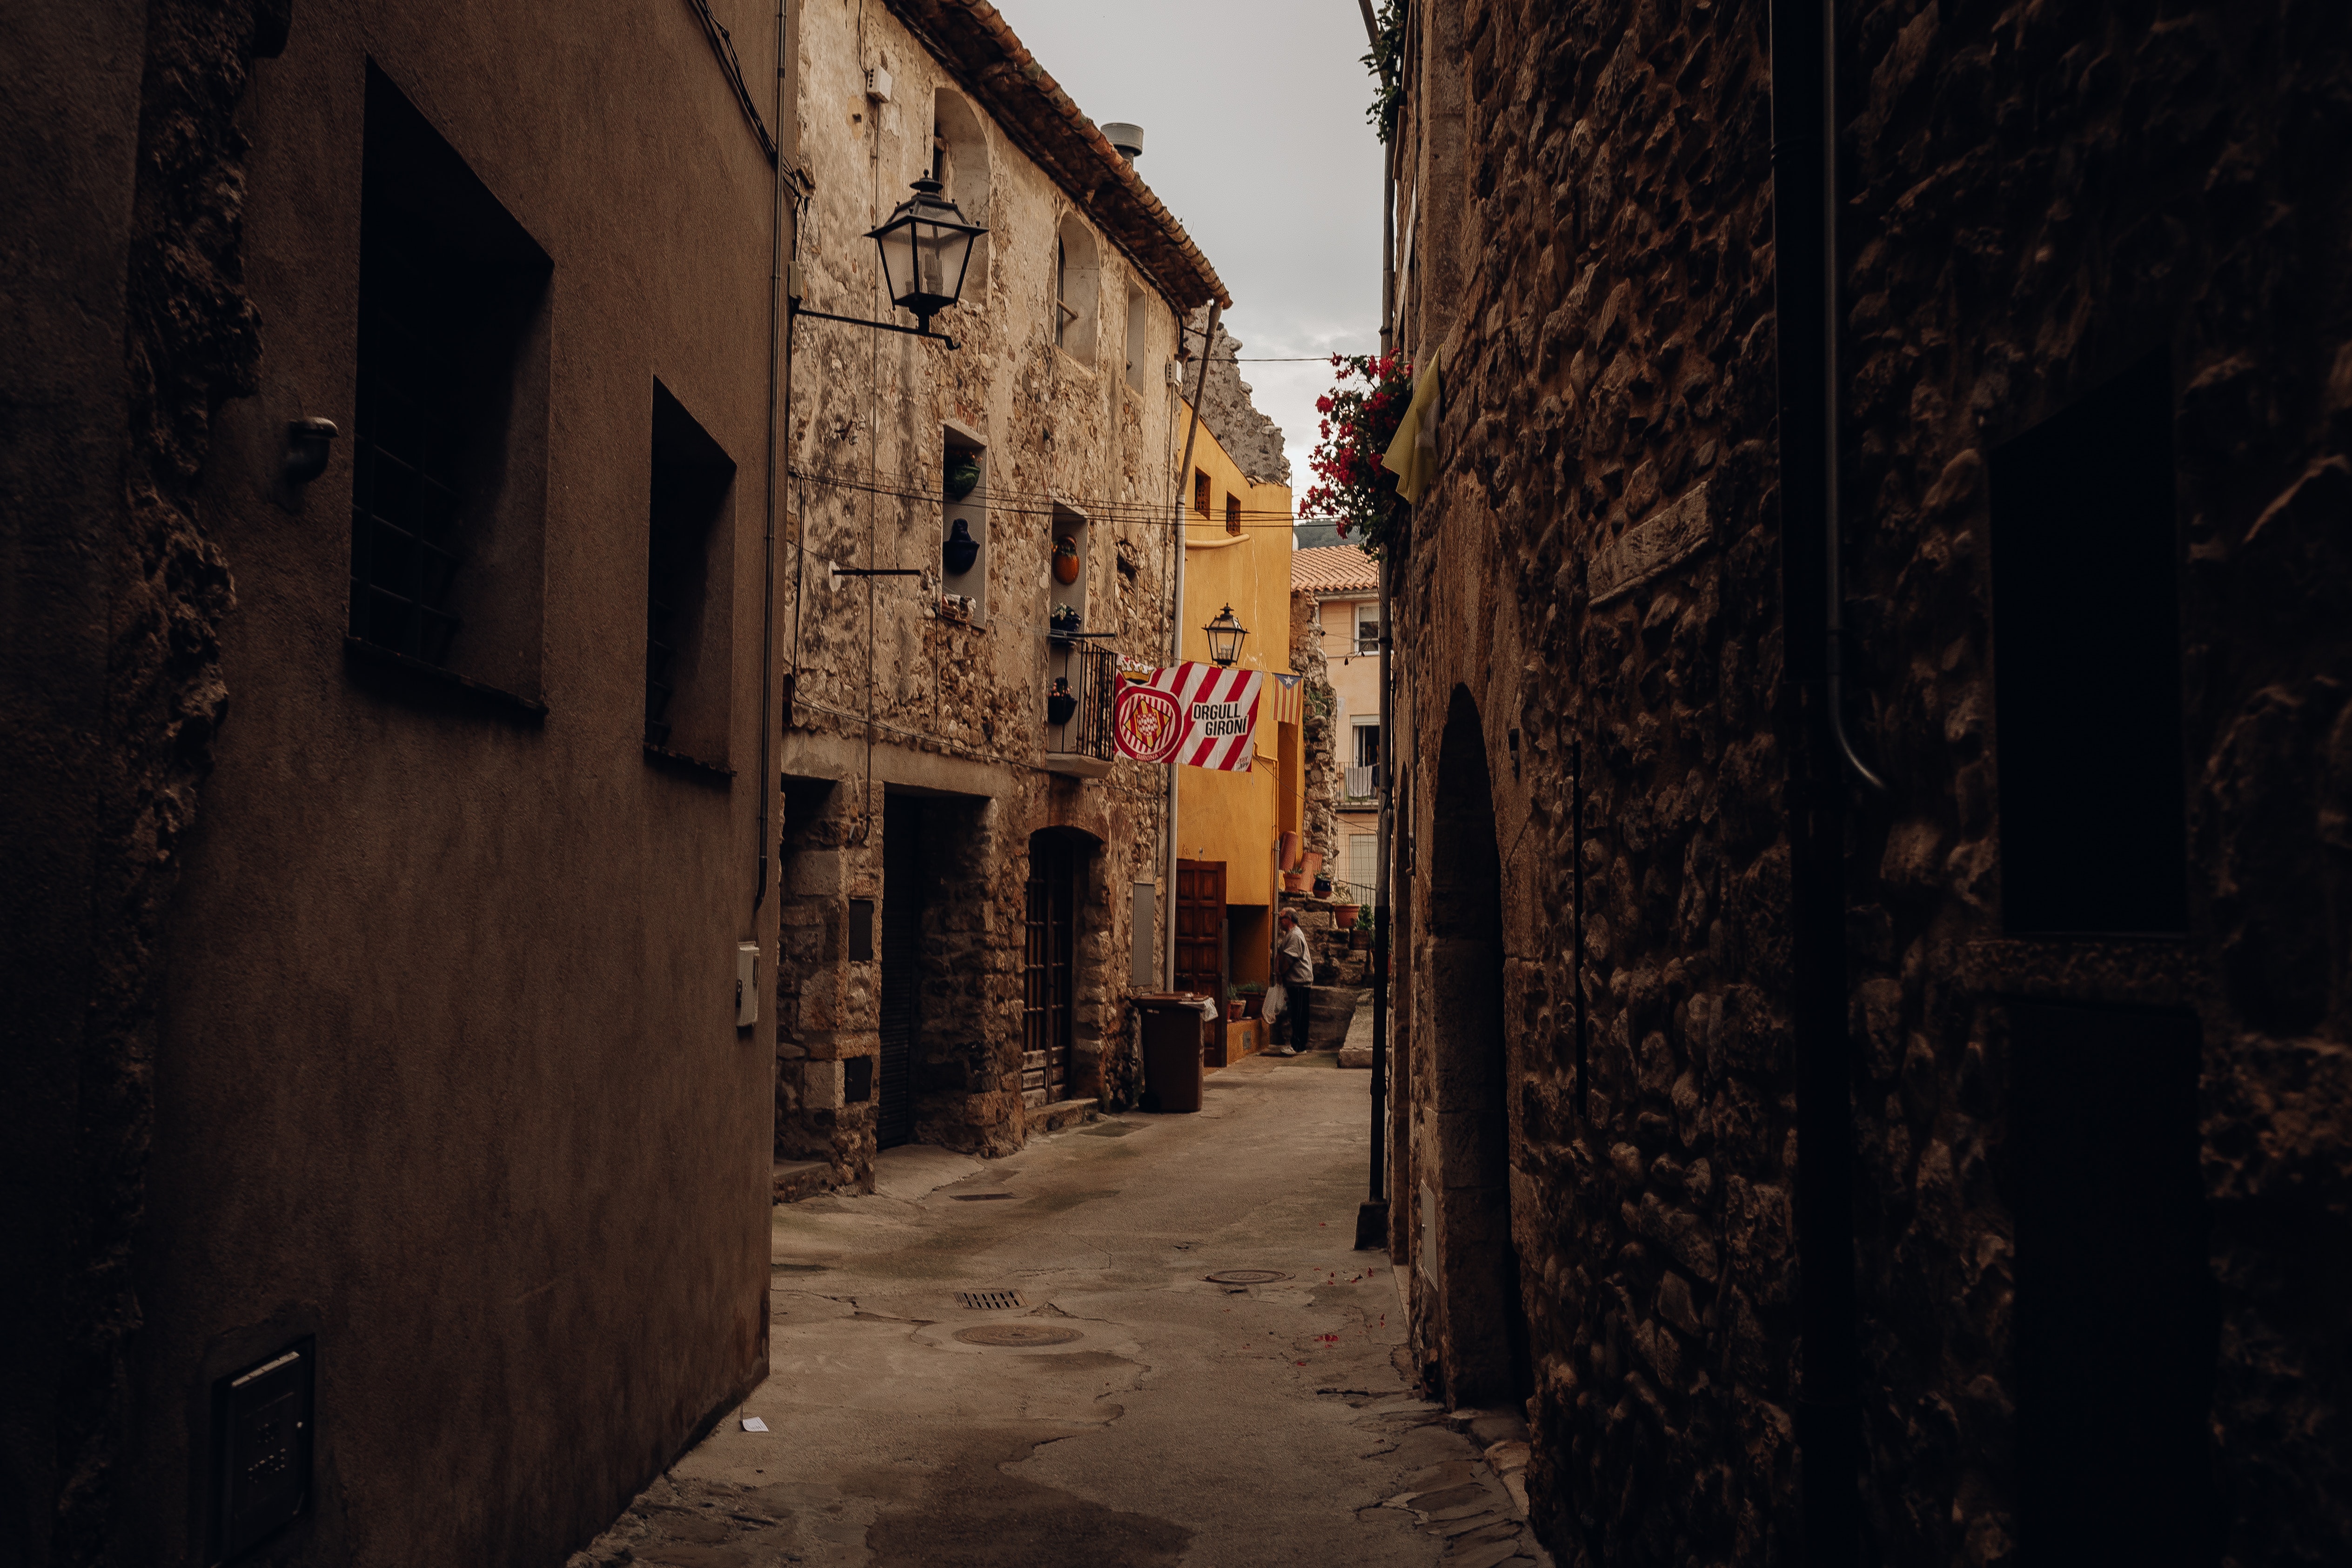
alley, street, road, town, neighbourhood, infrastructure, wall, building, sky, architecture, night, city, history, nonbuilding structure, evening, road surface, tourism